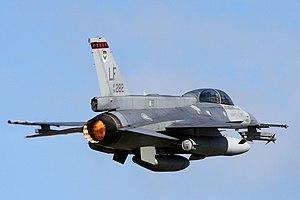
Le General Dynamics F-16 VISTA, également désigné F-16 MATV, était un avion expérimental américain, dérivé du F-16 Fighting Falcon et conçu pour l'US Air Force par une coentreprise entre General Dynamics — désormais Lockheed Martin — et Calspan — un sous-traitant de General Dynamics — au début des années 1990.